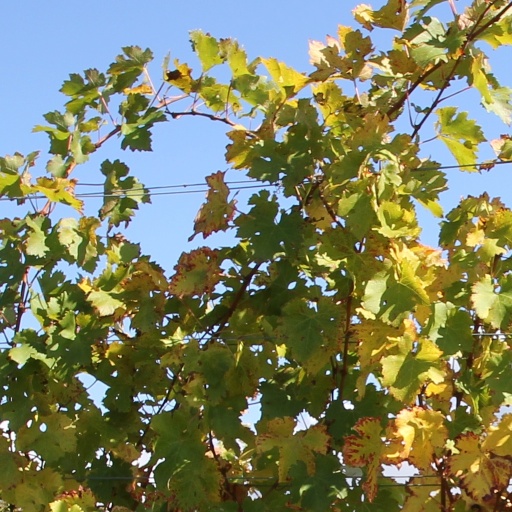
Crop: grape